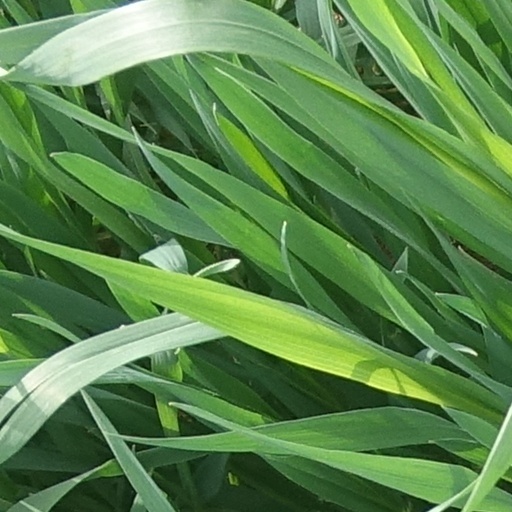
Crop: wheat